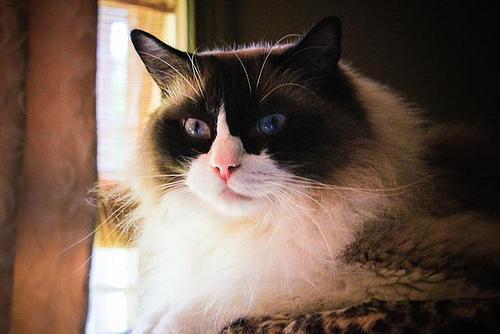
Ragdoll